Allen, Northern Samar

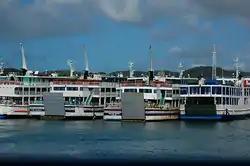
Roll-on/roll-off ferry boats at Allen

Allen serves as an important transit point, connecting Samar and other islands with Luzon. It is opposite the Luzon transit point in the municipality of Matnog, Sorsogon. The primary modes of transport are the inter-island bus route via the Maharlika Highway, and the ferry crossing the San Bernardino Strait.